Confessions of Felix Krull

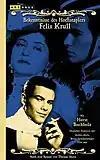

Mann had planned the novel since 1905, being inspired by the Romanian con artist Georges Manolescu's autobiographies "Fürst der Diebe" ("A Prince of Thieves") and "Gescheitert" ("Failed"). Originally the character of Felix Krull appeared in a short story written in 1911. The story was not published until 1936, in the book "Stories of Three Decades", along with 23 other stories written between 1896 and 1929, the year in which he was awarded the Nobel Prize for Literature. In later life, Mann expanded the story and managed to finish and publish part one of the "Confessions of Felix Krull" but due to his death in 1955, the saga of Felix, the morally flexible and irresistible conman, remains unfinished.